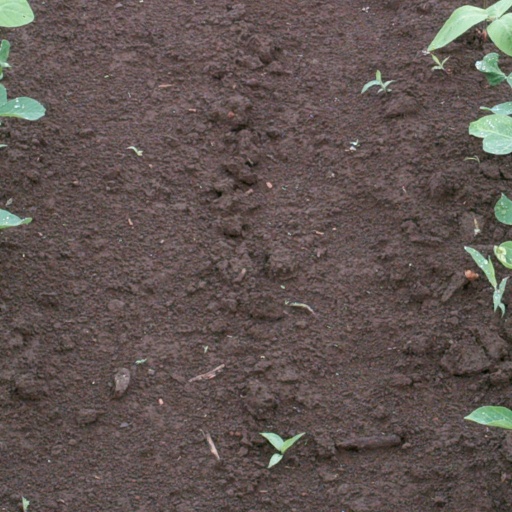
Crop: soybean